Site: brandenburg
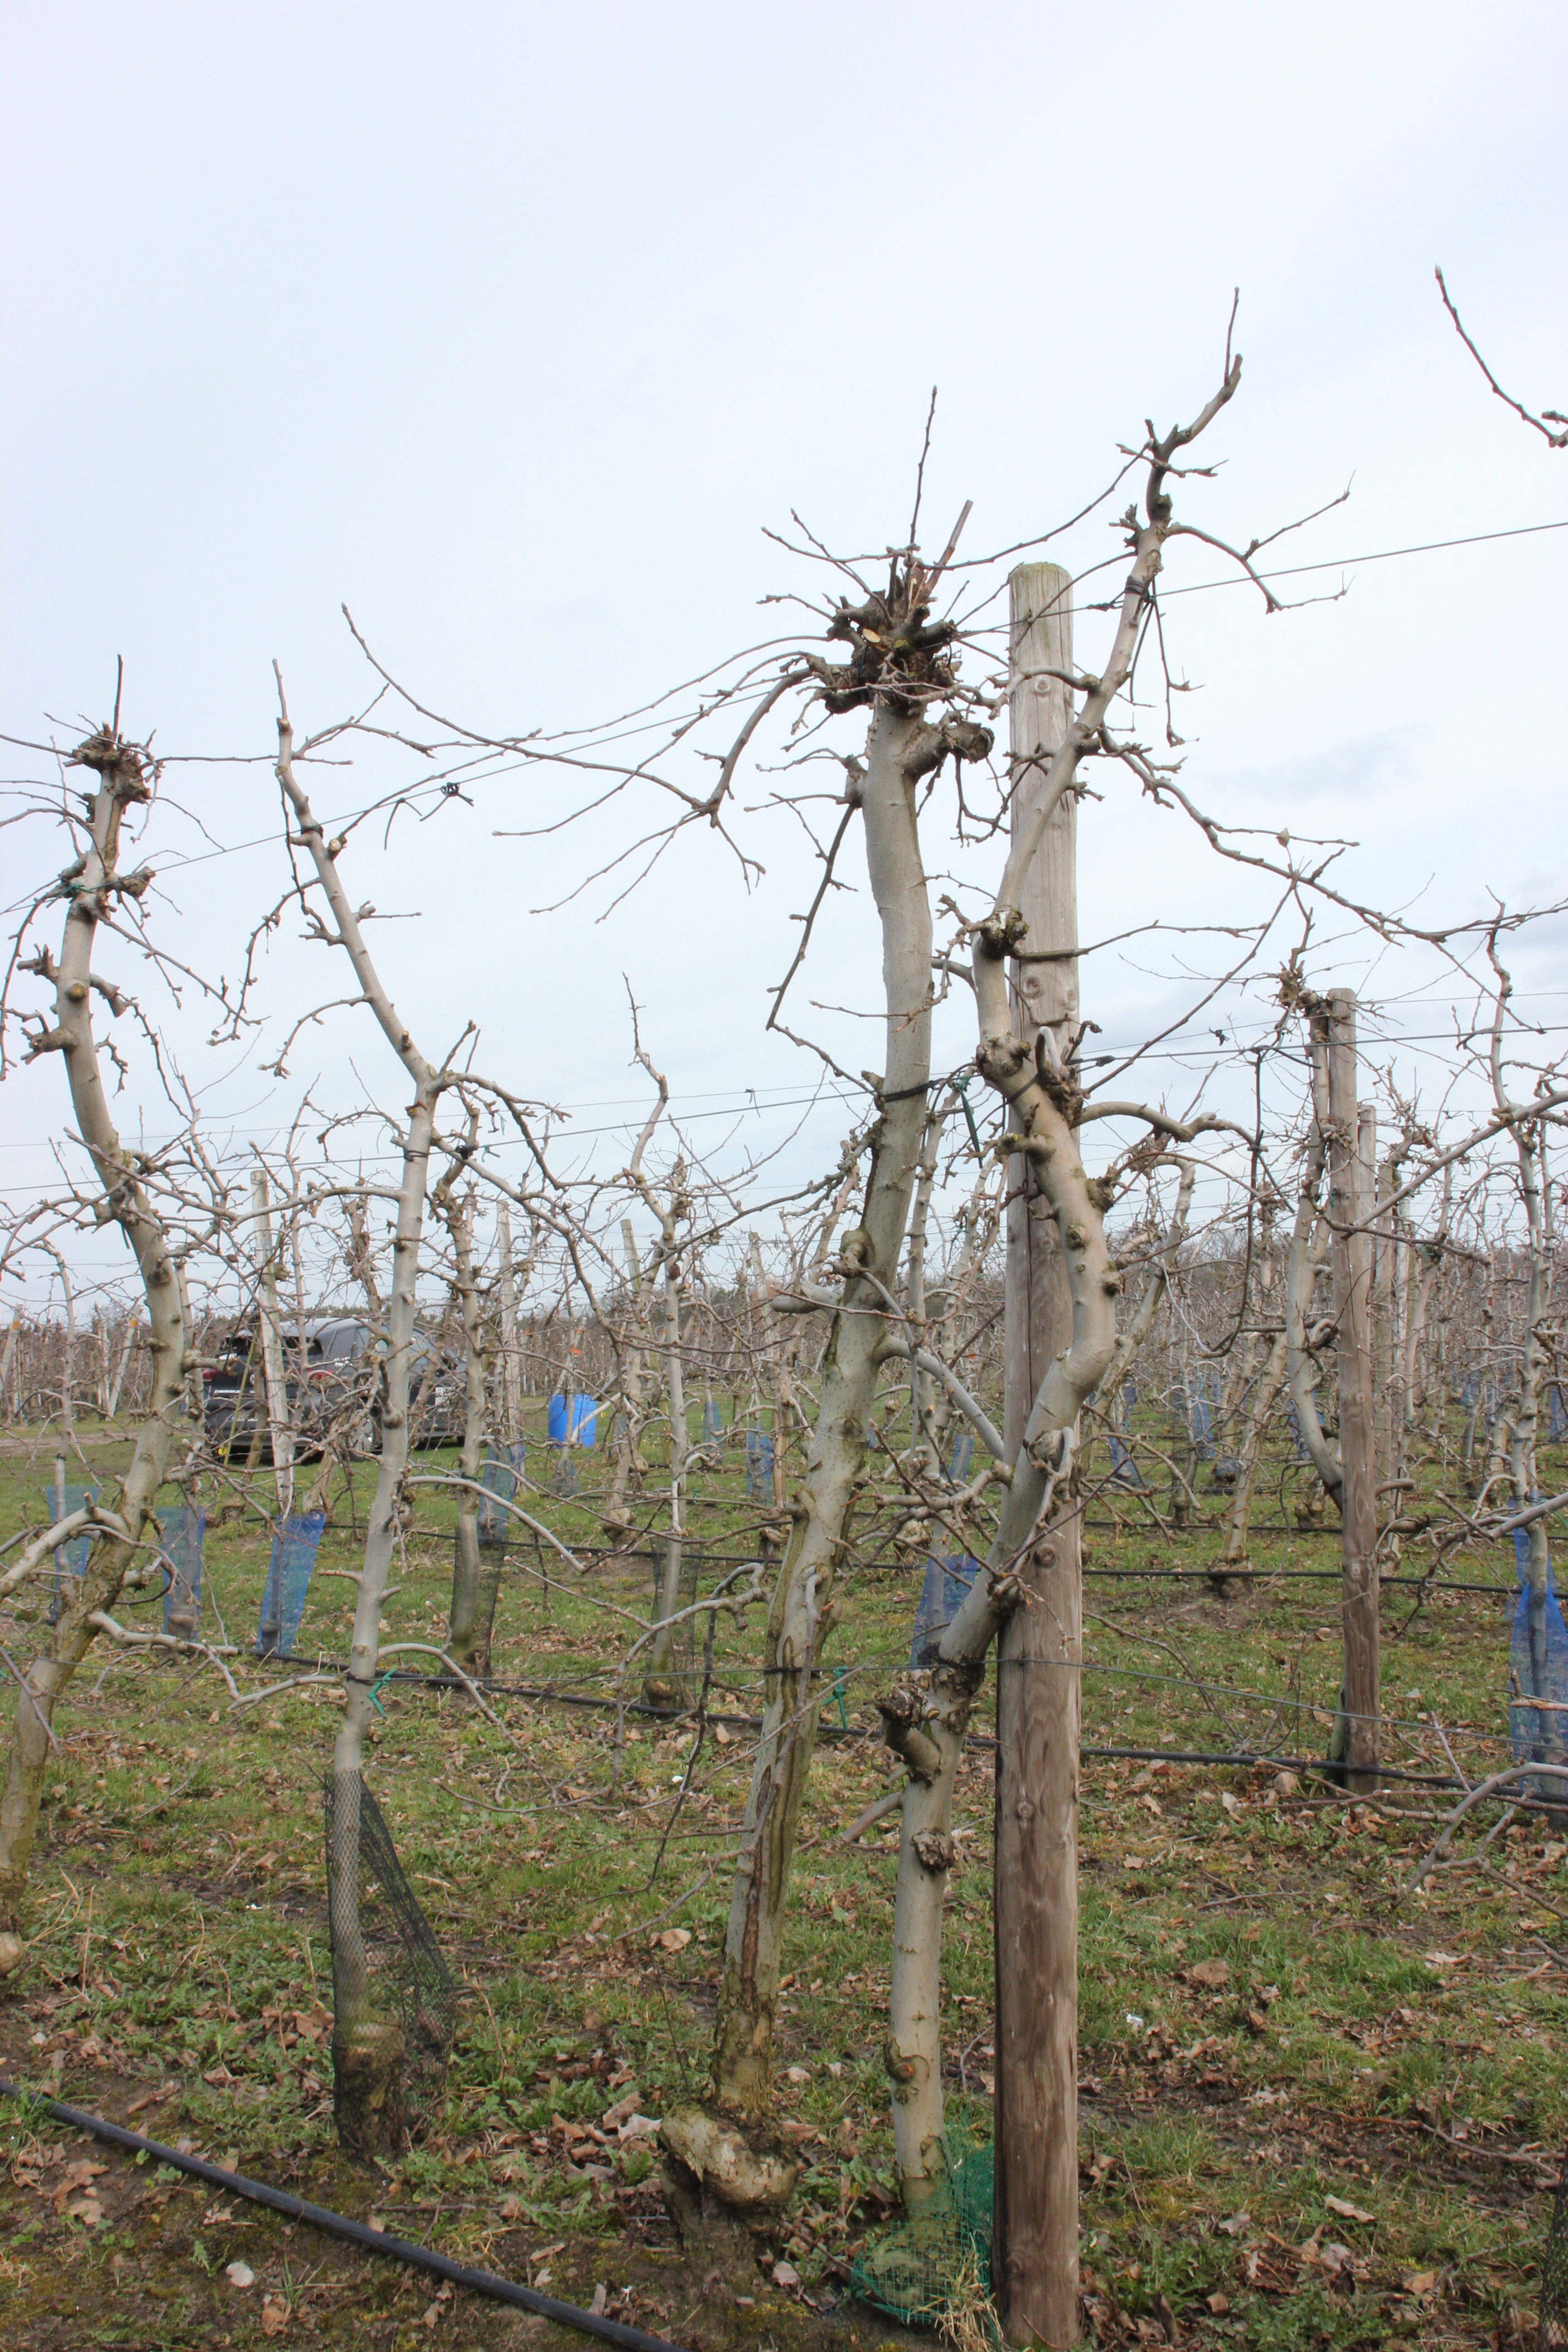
Growth stage (BBCH 01): Bud development